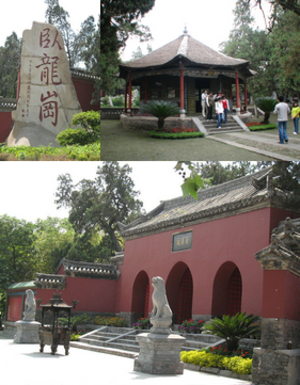
Nanyang est une ville-préfecture du sud-ouest de la province du Henan en Chine. La population de sa juridiction était d'environ 10,7 millions d'habitants en 2006. On y parle le dialecte de Nanyang du mandarin zhongyuan.